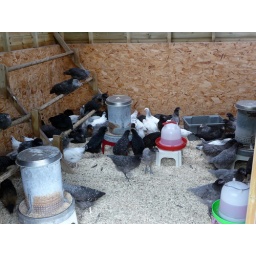
The chicken house where they lived before 9 were moved to their new home in Buckley.